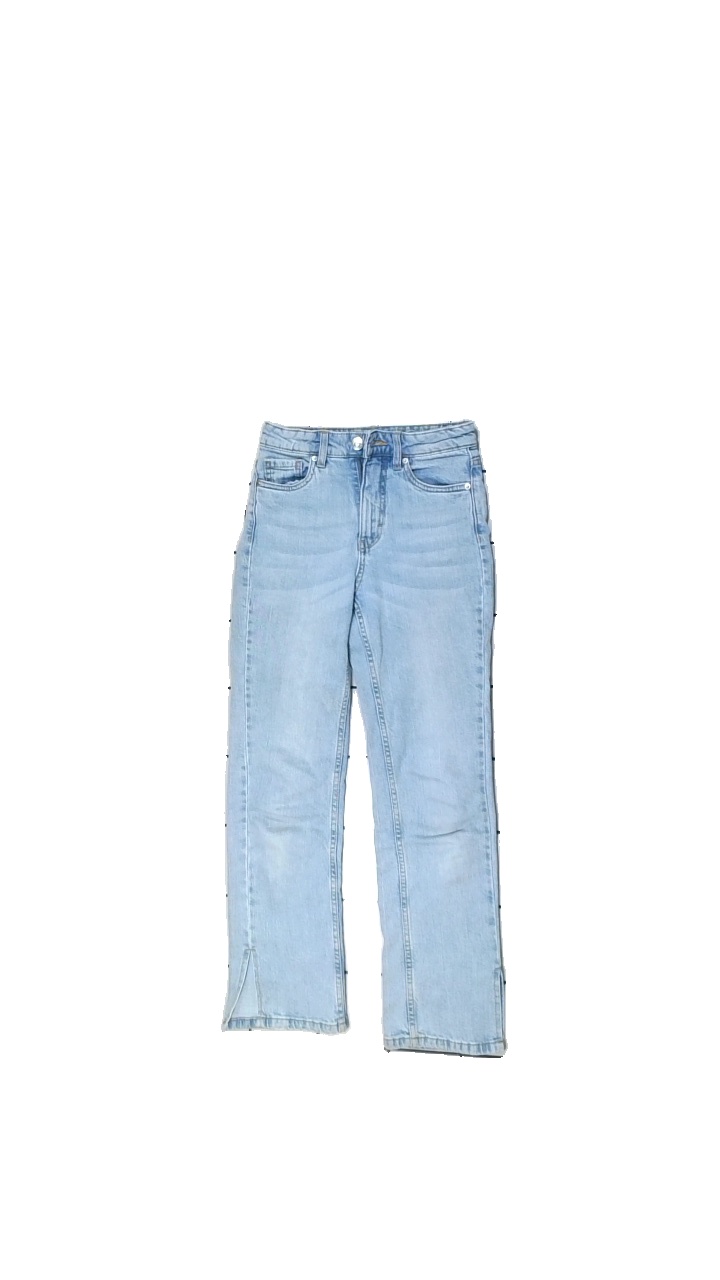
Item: Trousers (Children)
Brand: Lab Industries (kappahl)
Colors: Blue
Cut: Loose
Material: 100% cotton
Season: All
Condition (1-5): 4
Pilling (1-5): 5
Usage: Reuse
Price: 50-100